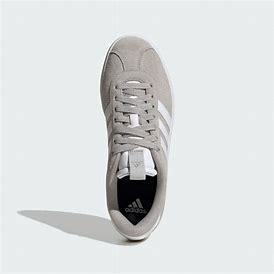
Brand: Adidas
Model: VL Court 3